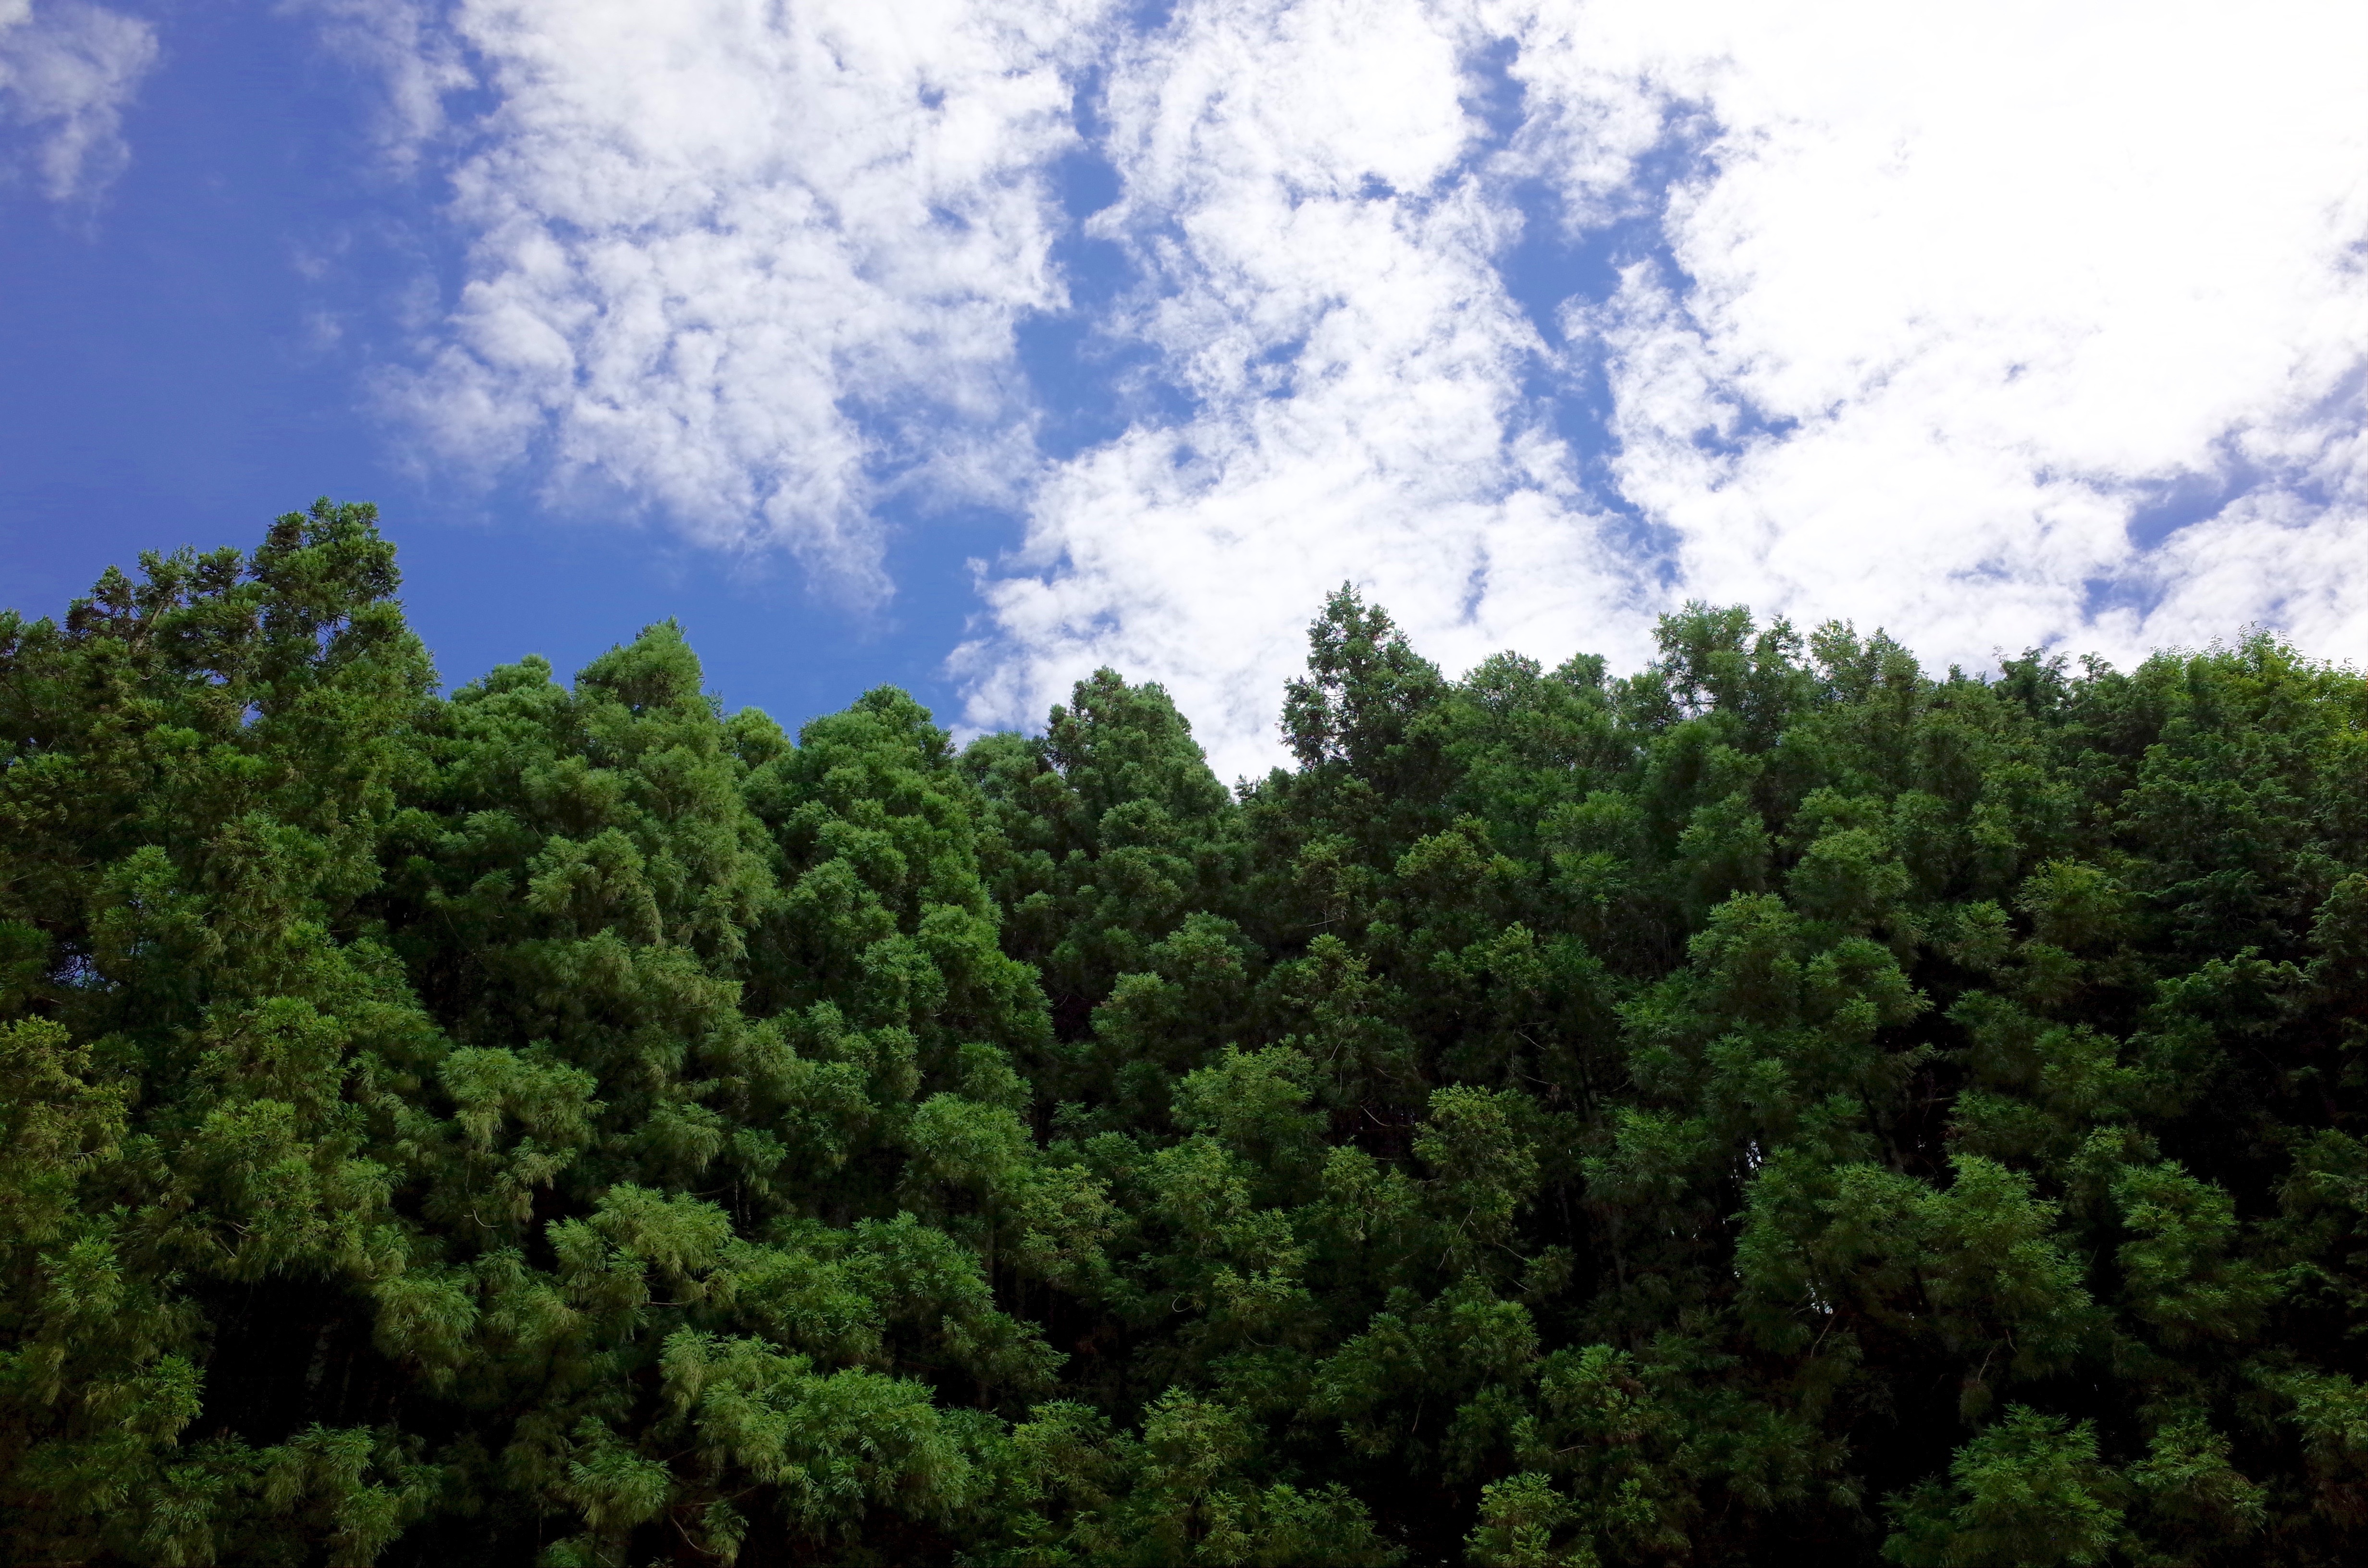
tree, forest, mountain, cloud, plant, sky, wood, meadow, hill, green, jungle, spruce, vegetation, rainforest, woodland, habitat, ecosystem, biome, old growth forest, natural environment, geographical feature, woody plant, temperate broadleaf and mixed forest, temperate coniferous forest